Robert B. Anderson

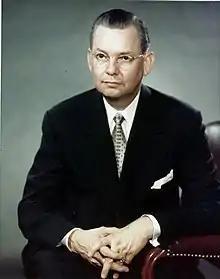
Official portrait, 1953

Robert Bernard Anderson (June 4, 1910 August 14, 1989) was an American administrator, politician, and businessman. He served as the Secretary of the Navy between February 1953 and March 1954. He also served as the Secretary of the Treasury from 1957 until 1961, and was one of President Dwight Eisenhower's closest confidants.